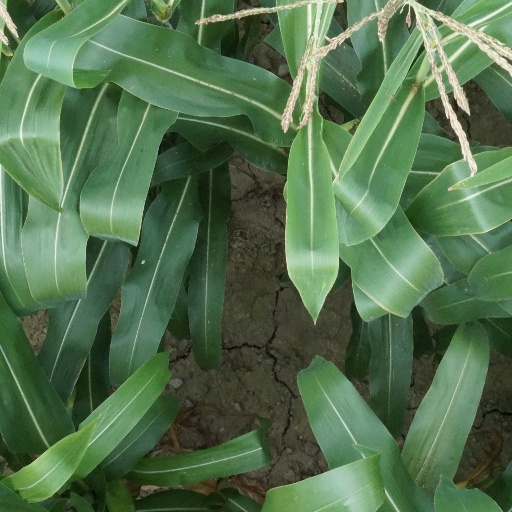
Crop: maize; corn